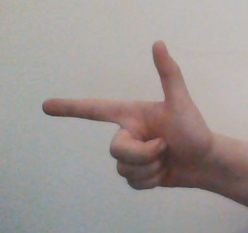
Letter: yaa